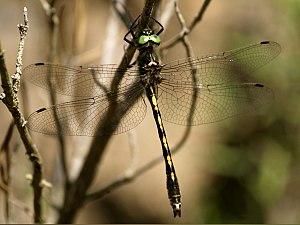
Cette liste recense les odonates répertoriés dans le canton de Genève par un ouvrage de 1996, complété par un ouvrage de 2012.
Bazoches-lès-Bray est une commune française située dans le département de Seine-et-Marne en région Île-de-France.
Oxygastra curtisii est une espèce monotypique dans la famille des Synthemistidae appartenant au sous-ordre des Anisoptères dans l'ordre des Odonates. Dans des classifications plus anciennes, elle fait partie de la famille des Corduliidae. Son nom vernaculaire français est cordulie à corps fin ou oxycordulie à corps fin.